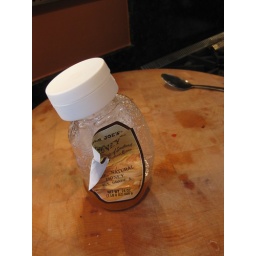
why you should not put a plastic jar in the microwave